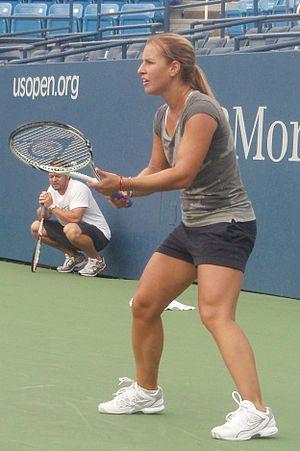
Dominika Cibulková, née le 6 mai 1989 à Bratislava, est une joueuse de tennis slovaque.